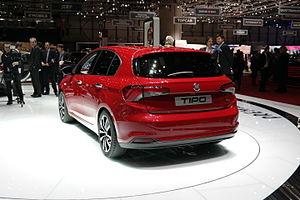
Salon international de l'automobile de Genève 2016